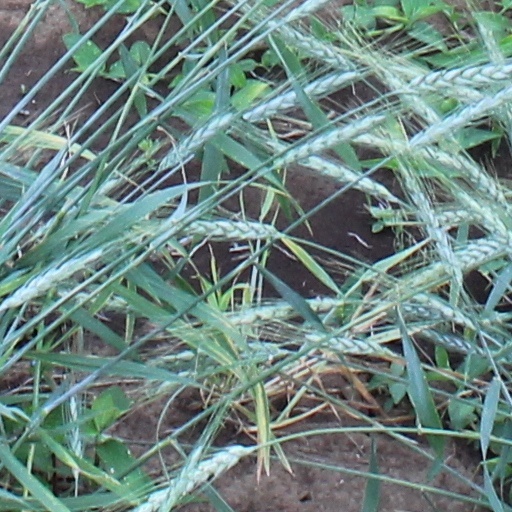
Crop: wheat